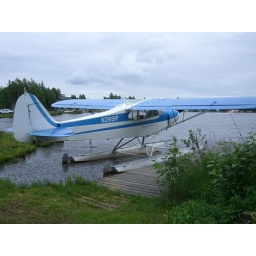
Float plane in mooring lake / Anchorage